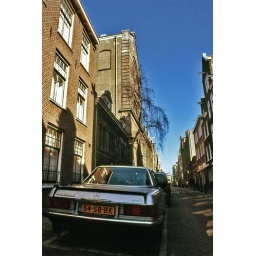
old car in old street